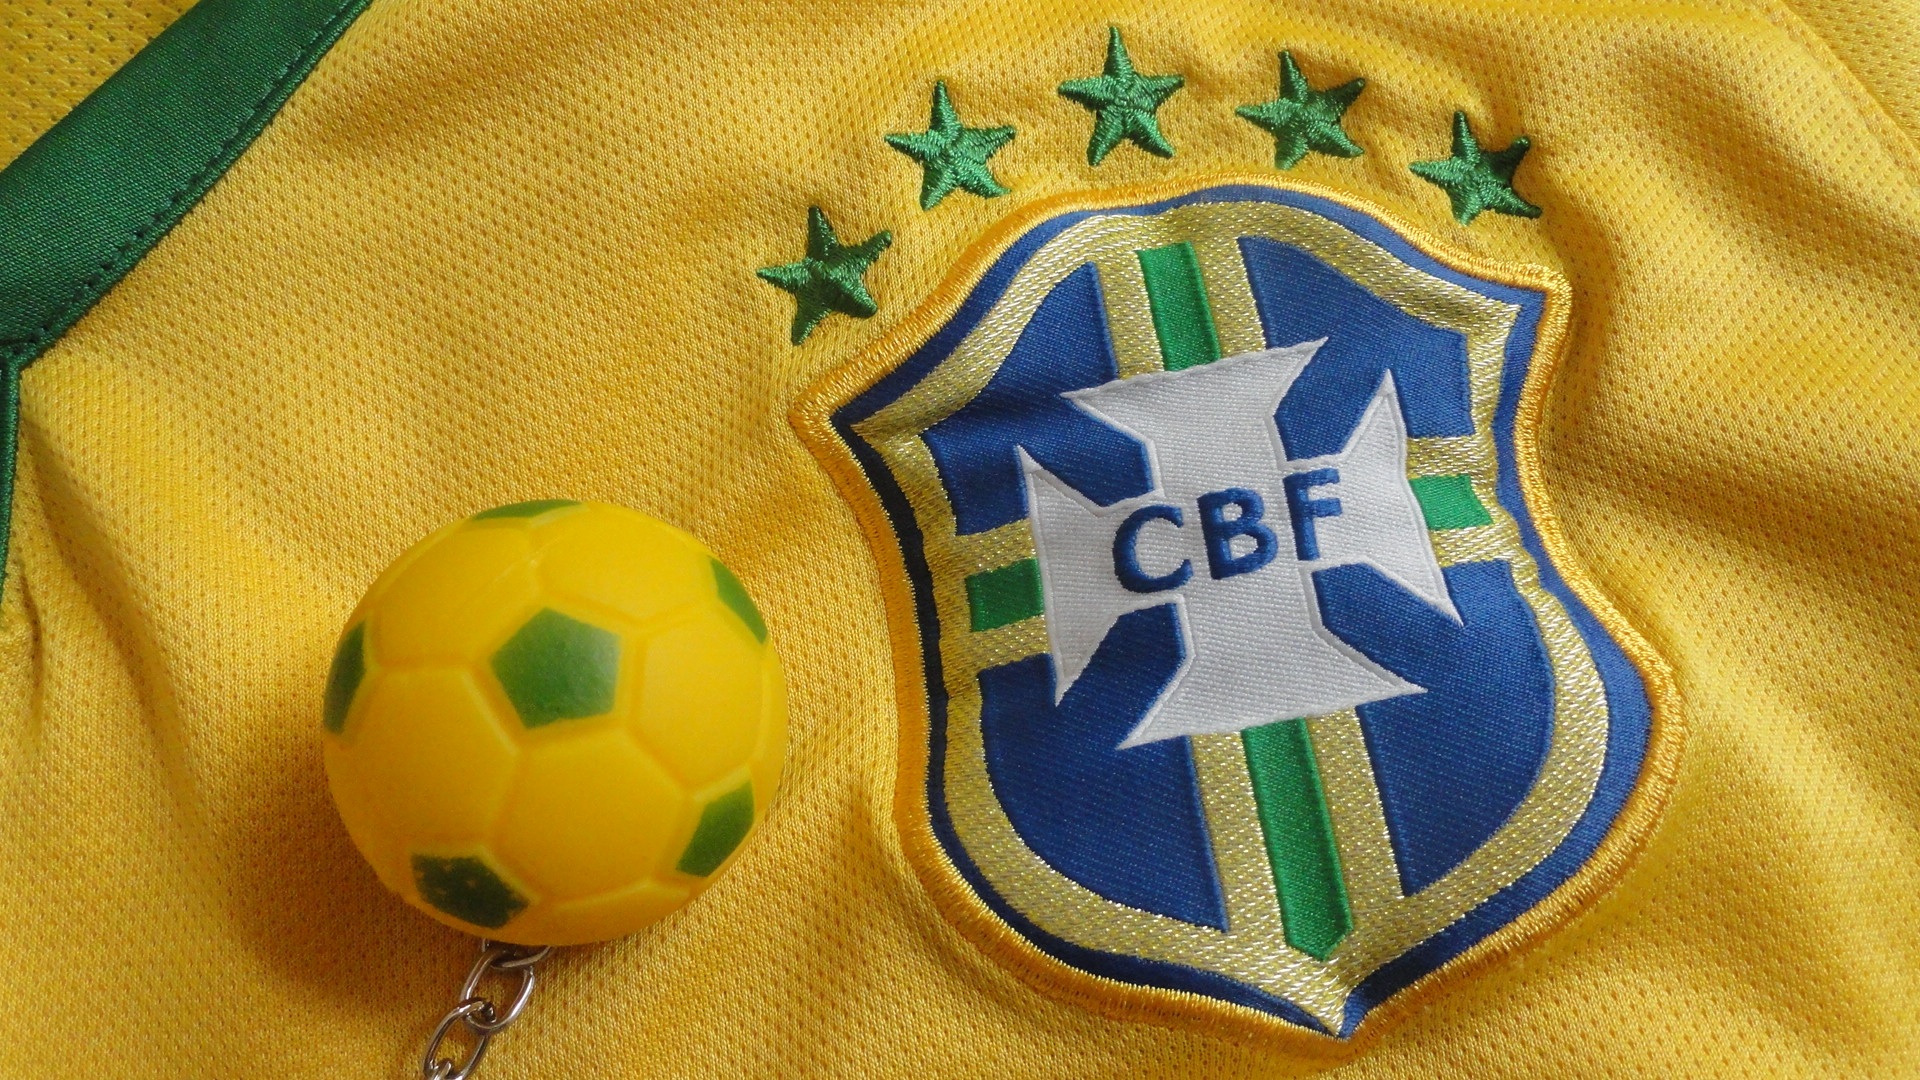
blue, yellow, football, product, ball, brazil, cbf, fifa world cup